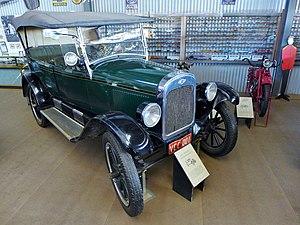
L'obsolescence programmée est, aux termes de la loi française, l'ensemble des techniques par lesquelles un metteur sur le marché vise à réduire délibérément la durée de vie d'un produit pour en augmenter le taux de remplacement. Il peut s'agir d'un matériel délibérément conçu pour ne pas pouvoir « évoluer », par exemple limité arbitrairement en taille de mémoire auxiliaire, ou de produits dont la conception comprend des « fragilités » délibérées. Dans les deux cas, le « metteur sur le marché » vise à entretenir un marché de renouvellement, par exemple par obsolescence technologique, d'estime ou esthétique.